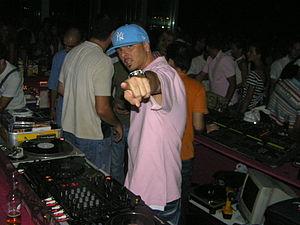
Goin' Through est un groupe de hip-hop grec. Il est composé de Nikos Vourliotis et Michalis Papathanassiou.